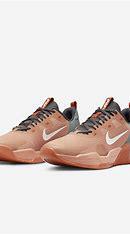
Brand: Nike
Model: Air Max Alpha 5